Mitsusawa Station

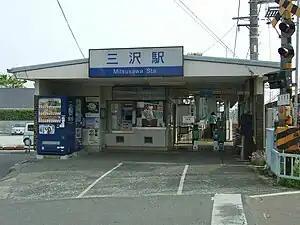
Mitsusawa Station building

is a passenger railway station located in the city of Ogōri, Fukuoka, Japan. It is operated by the private transportation company Nishi-Nippon Railroad (NNR), and has station number T20.